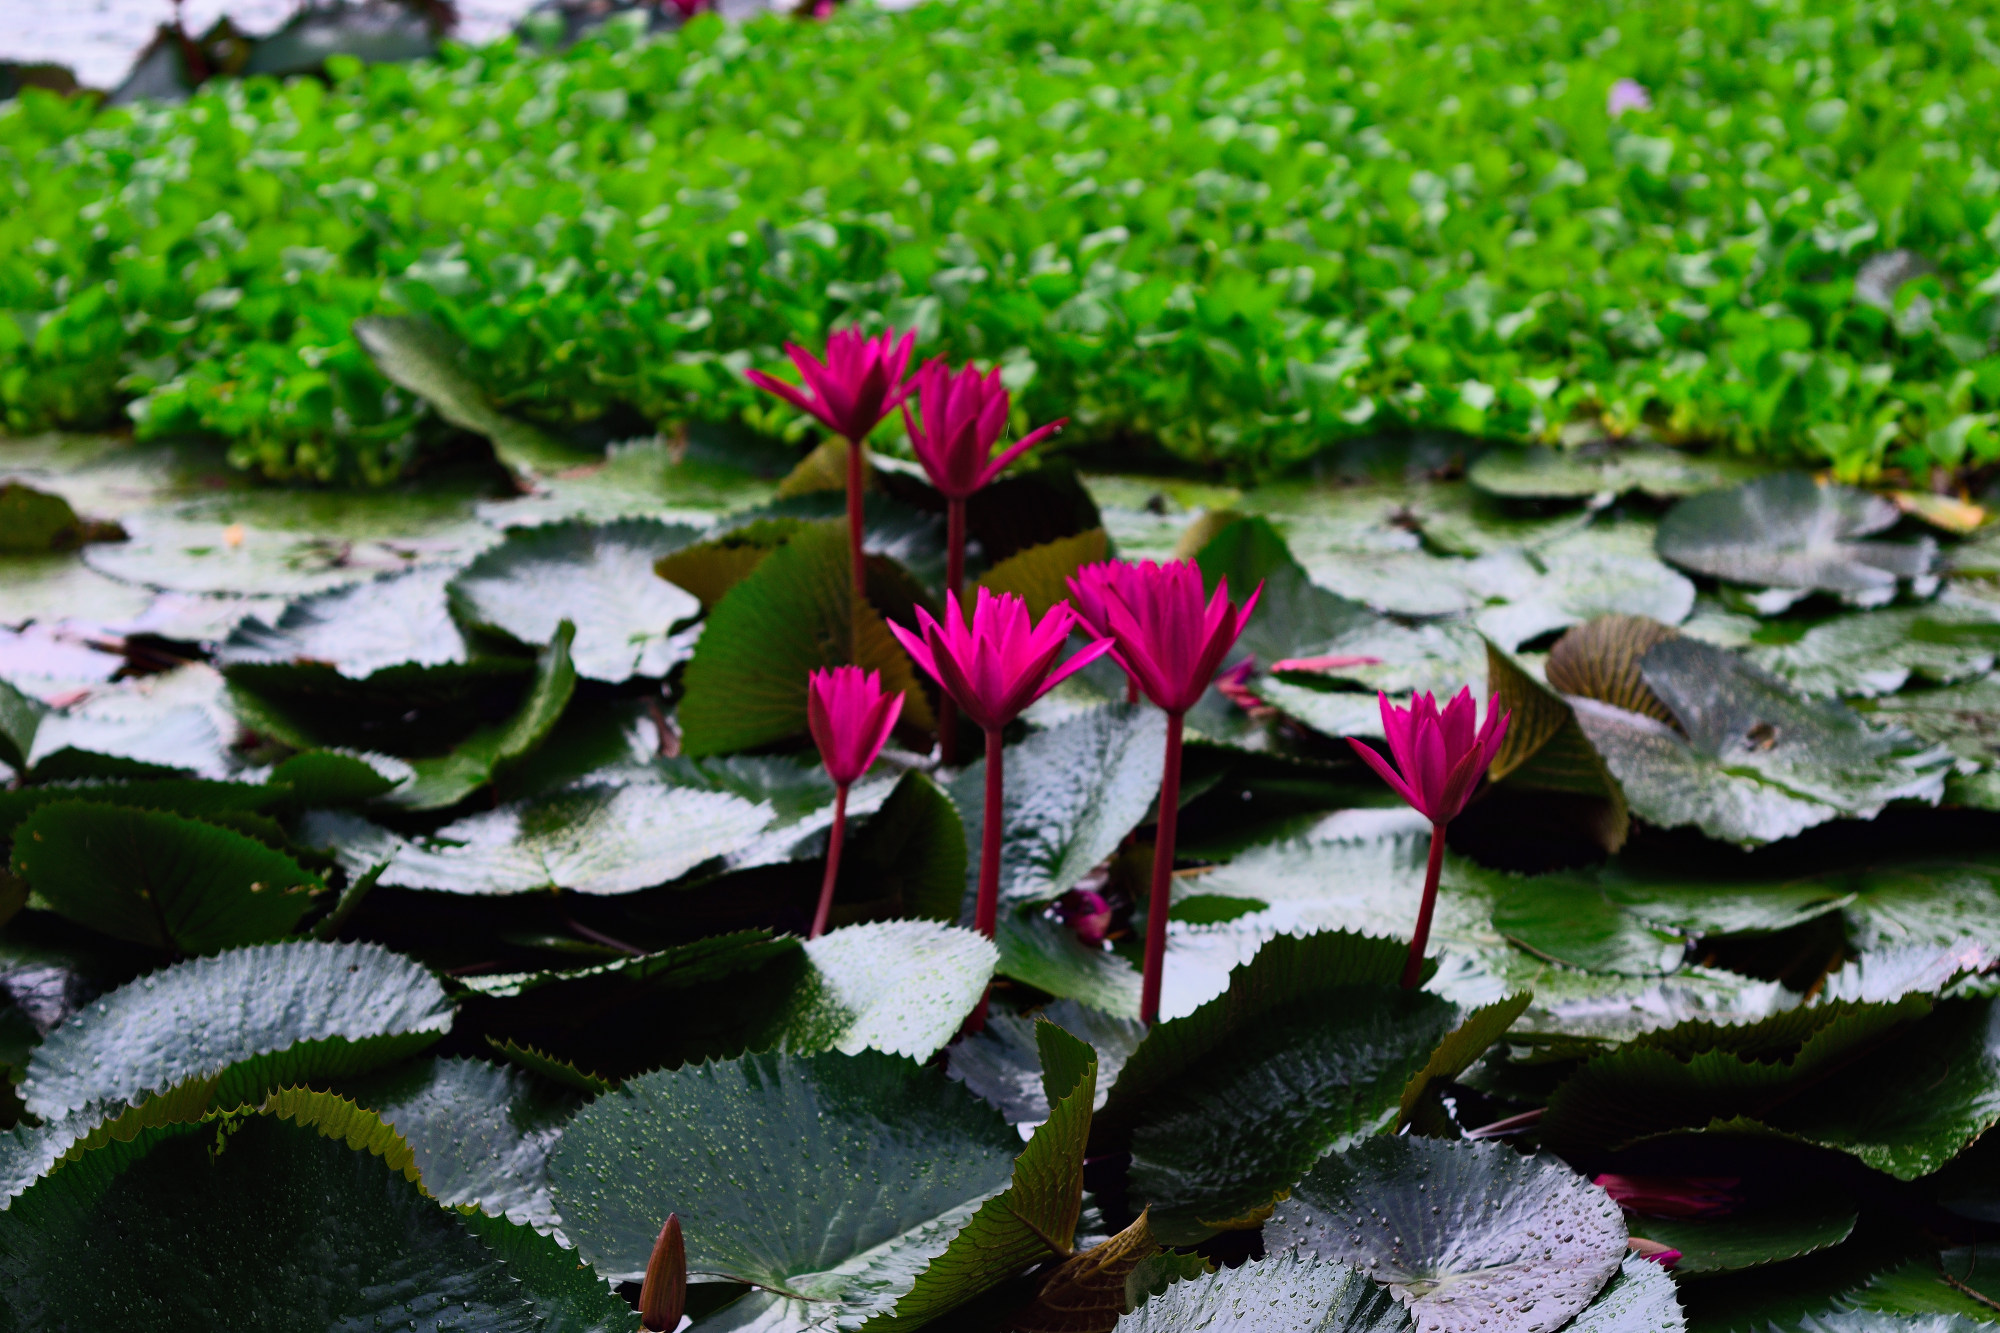
Pink Water Lily & Water Hyacinth — Khurushkul Pond, Bangladesh
Pink water lily (Nymphaea) flowers blooming amid dense water hyacinth (Eichhornia crassipes) coverage in a freshwater pond near Khurushkul, Cox's Bazar, Bangladesh. Photographed during the June 2026 monsoon season, with post-rain water droplets visible on the lily pads. Part of a 100-image GPS-tagged survey of the same pond.
Location: Khurushkul, Chattogram, Bangladesh
Captured: 2026-06-19T10:08:21+06:00